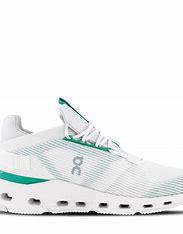
Brand: ON
Model: Cloudnova